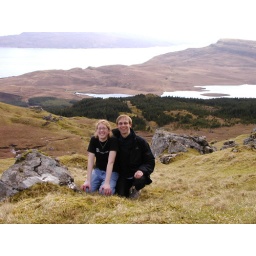
at Old Man of Storr, after biking the coast and hiking up near the rock formation